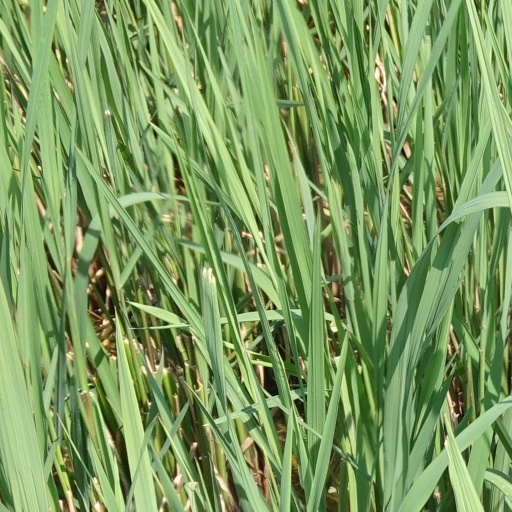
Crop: rice